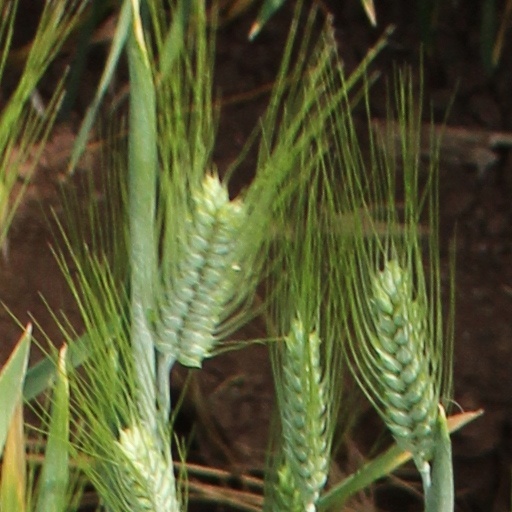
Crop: wheat